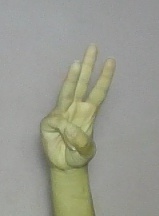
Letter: thaa